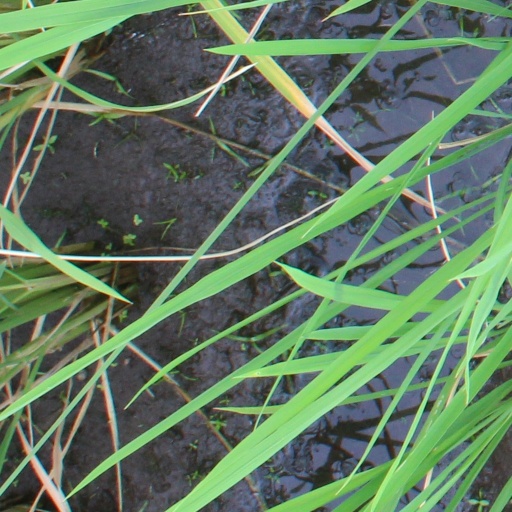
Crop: rice